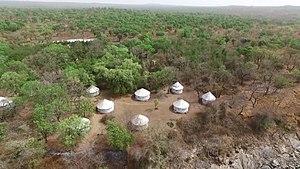
Le parc national de la Benoué est situé dans la région du Nord Cameroun
Le parc national de la Bénoué est l'un des parcs nationaux du Cameroun.